Abenezra (crater)

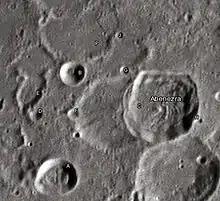
Abenezra and its satellite craters taken from Earth in 2012 at the University of Hertfordshire's Bayfordbury Observatory with the telescopes Meade LX200 14" and Lumenera Skynyx 2-1

Abenezra is a lunar impact crater located in the rugged highlands in the south-central section of the Moon. Abenezra is named after the Sephardic Jewish sage, poet, biblical commentator, and astronomer Abraham ibn Ezra. It is attached along the southeast rim to the crater Azophi. To the northeast lies the crater Geber, and further to the southeast is the larger Sacrobosco.